Markus Mattmüller

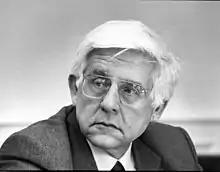
Markus Mattmüller in 1988.

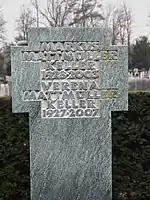

Markus Theodor Mattmüller (18 July 1928 in Basel–30 October 2003 in Basel; originally from Basel) was a Swiss historian.